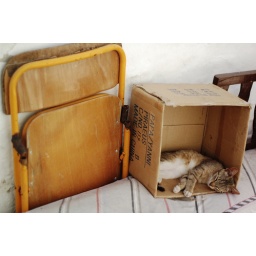
cat in a box